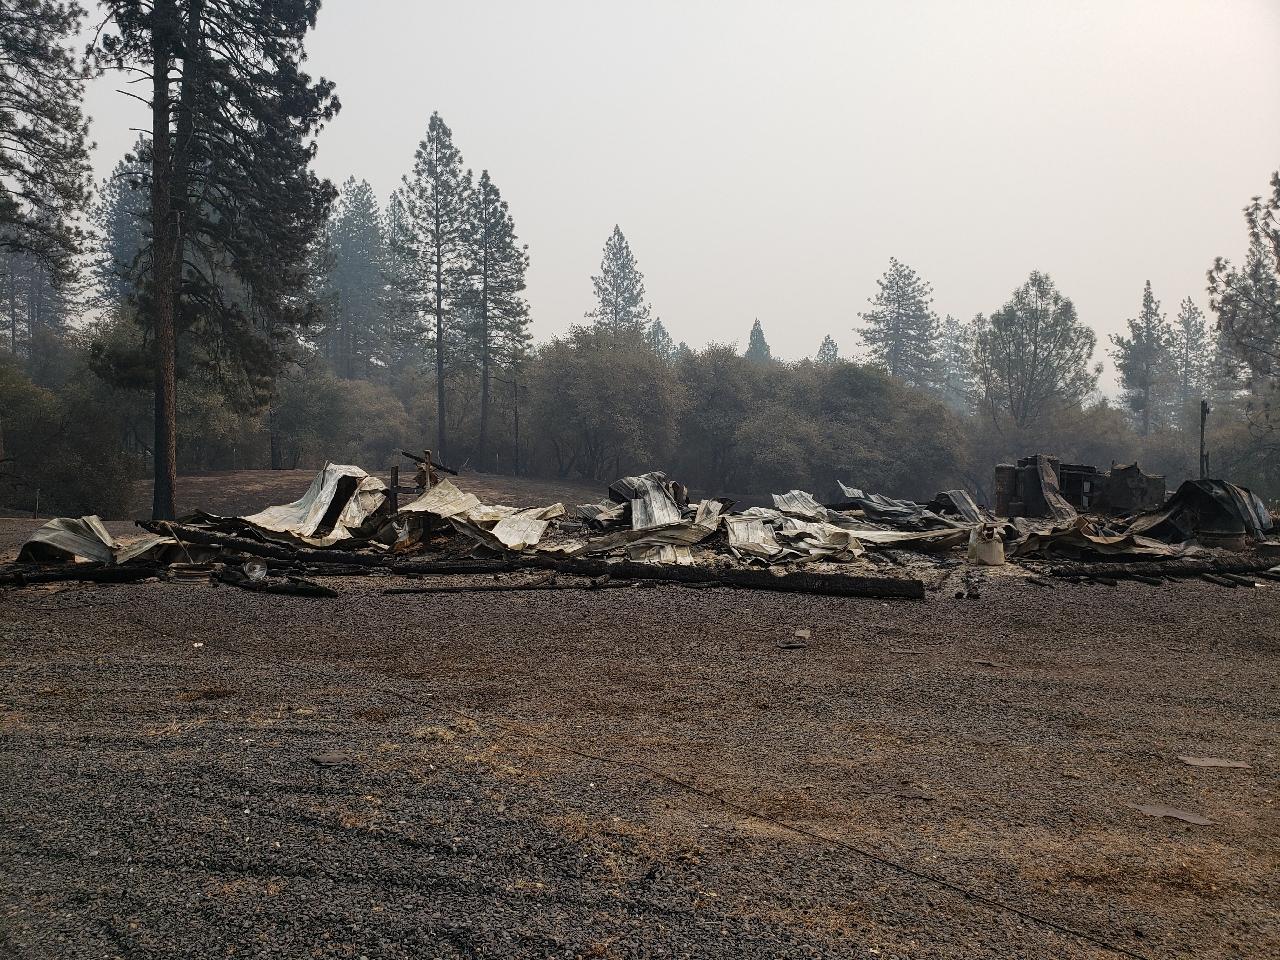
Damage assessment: destroyed